All Saints Church, Otterhampton

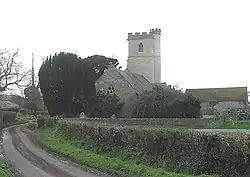

All Saints Church in Otterhampton, Somerset, England, overlooks the River Parrett. The church dates from the 14th century. It is recorded in the National Heritage List for England as a designated Grade II* listed building, and is a redundant church in the care of the Churches Conservation Trust. It was declared redundant on 1 March 1988, and was vested in the Trust on 2 August 1989.